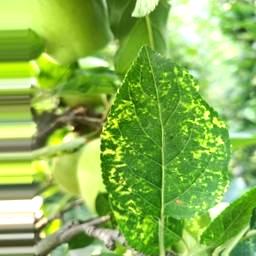
Label: Apple_Mosaic